Umvoti Mounted Rifles

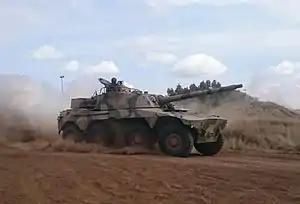
Rooikat Armoured Car

In 2012 the long-awaited new history of the regiment, written by historian Mark Coghlan, was published by Just Done Productions Publishing.